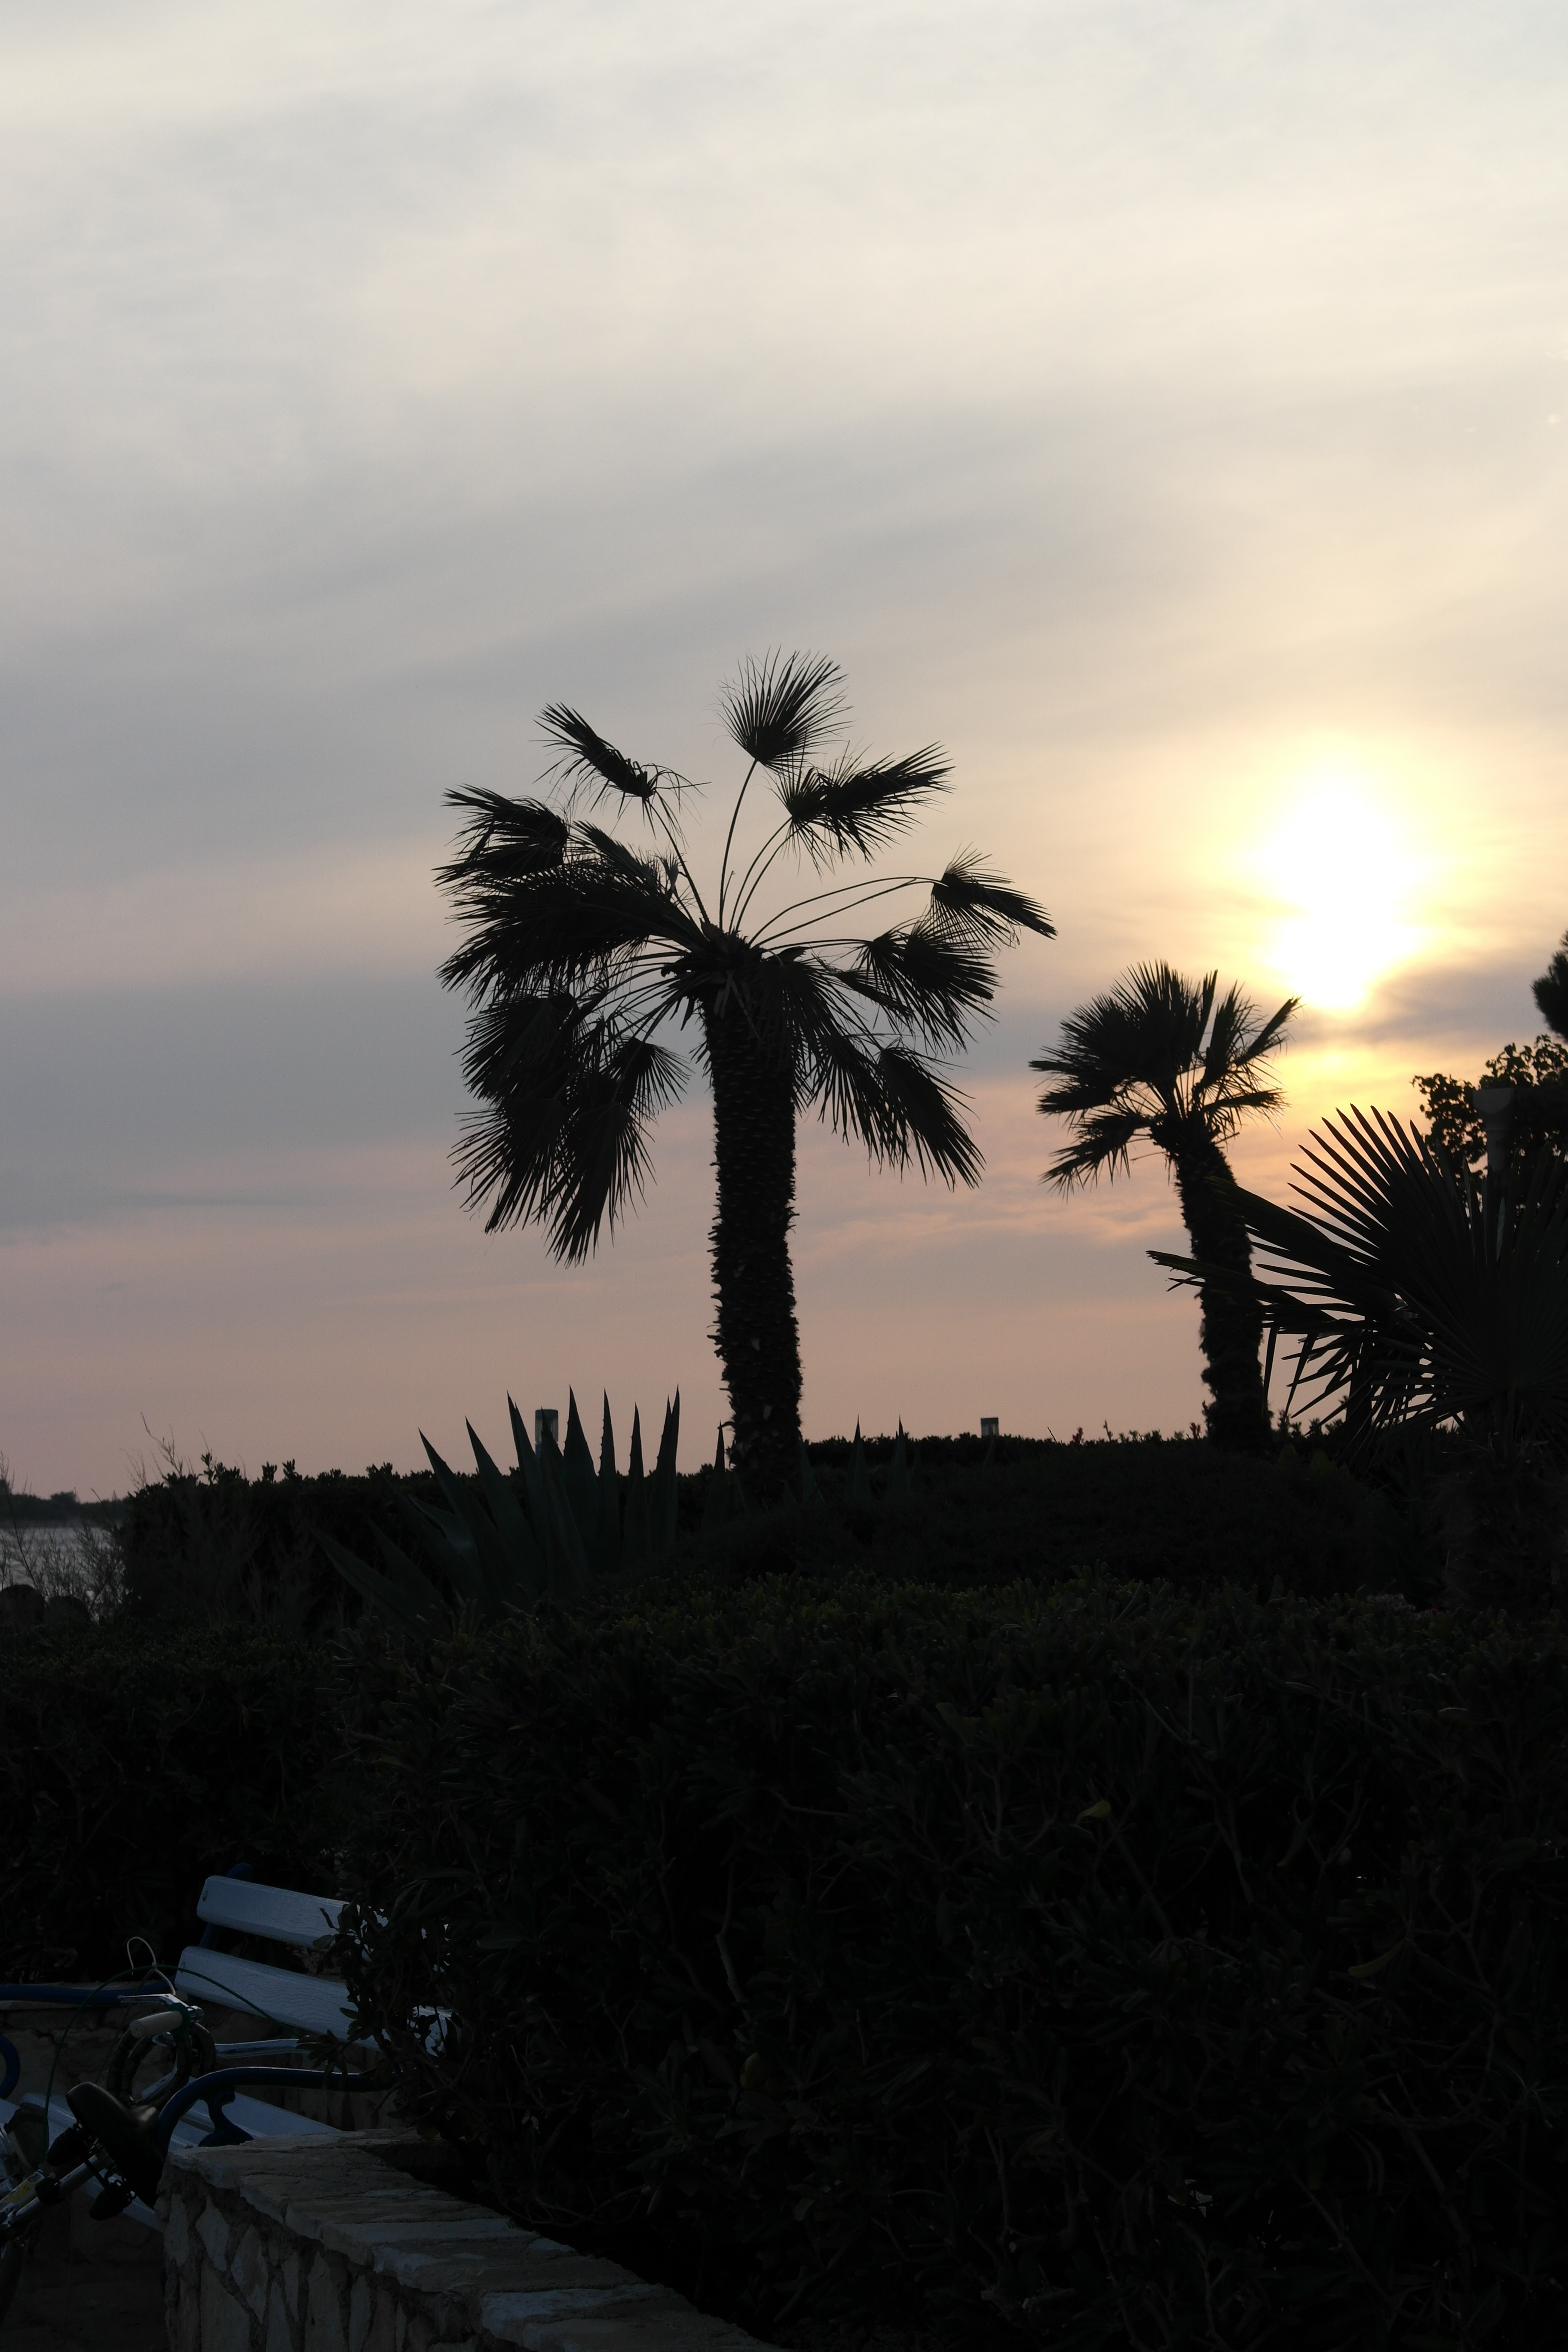
tree, nature, branch, cloud, plant, sky, sunrise, sunset, sunlight, morning, leaf, flower, wind, dawn, dusk, evening, reflection, trees, clouds, detail, woody plant, arecales, palm family, night walk